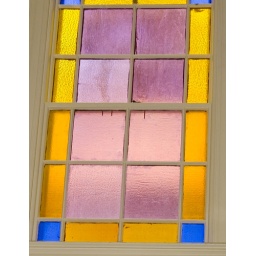
amazing stained glass window in an old house